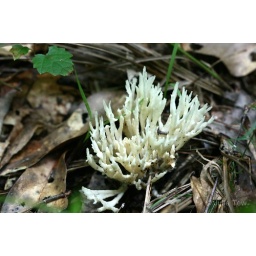
Growing around a fallen pine tree. Lots of mushrooms in the forest this trip.Angus Gholson Nature Park, Chattahoochee, FL